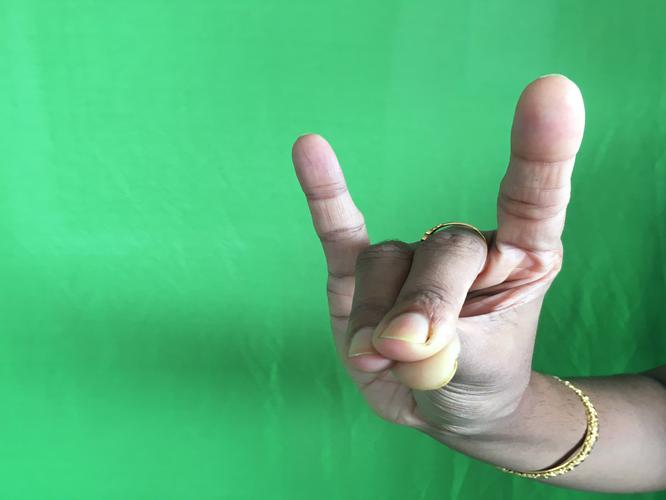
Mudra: Simhamukham
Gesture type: single_hand